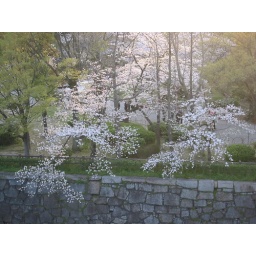
wall in pink